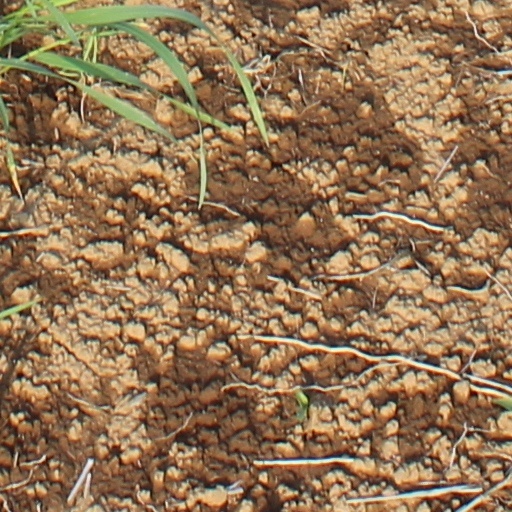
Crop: wheat